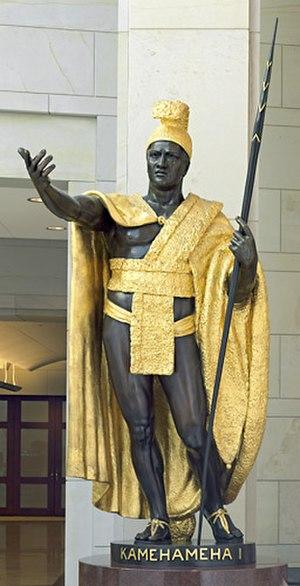
Le National Statuary Hall Collection des États-Unis d'Amérique est une collection de statues données individuellement par chacun des 50 États dans le but d'honorer deux de leurs plus honorables citoyens. Initialement située dans le Old Hall de la Chambre des représentants, une partie de la collection fut étendue autour du Capitole des États-Unis.